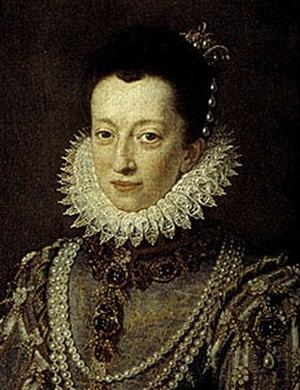
Ferdinand Iᵉʳ de Médicis, né à Florence le 30 juillet 1549 et mort le 3 février 1609, est un ecclésiastique et homme politique toscan.